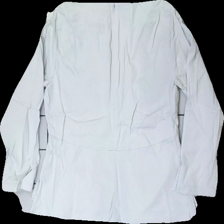
View: back
Type: Top
Category: Ladies
Brand: Not in the list
Brand text on label: Wera
Colors: Grey
Material: 62% visc, 38% nylo
Cut: Tight, Regular
Size: 34
Stains: Minor
Damage 2: sweat stain
Damage 2 location: top left
Price range: <50
Recommended usage: Export
Description: Light grey top from Wera, size S. Poor condition.